Delaware pound

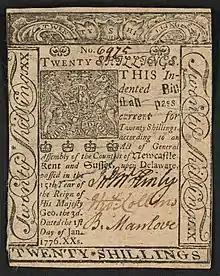
A twenty-shilling Delaware banknote issued in 1776.

The pound was the currency of Delaware until 1793. Initially, sterling coin circulated along with foreign currencies. This was supplemented by local paper money from 1723. Although the local currency was denominated in £sd, it was worth less than sterling, with 1 Delaware shilling = 9 pence sterling.